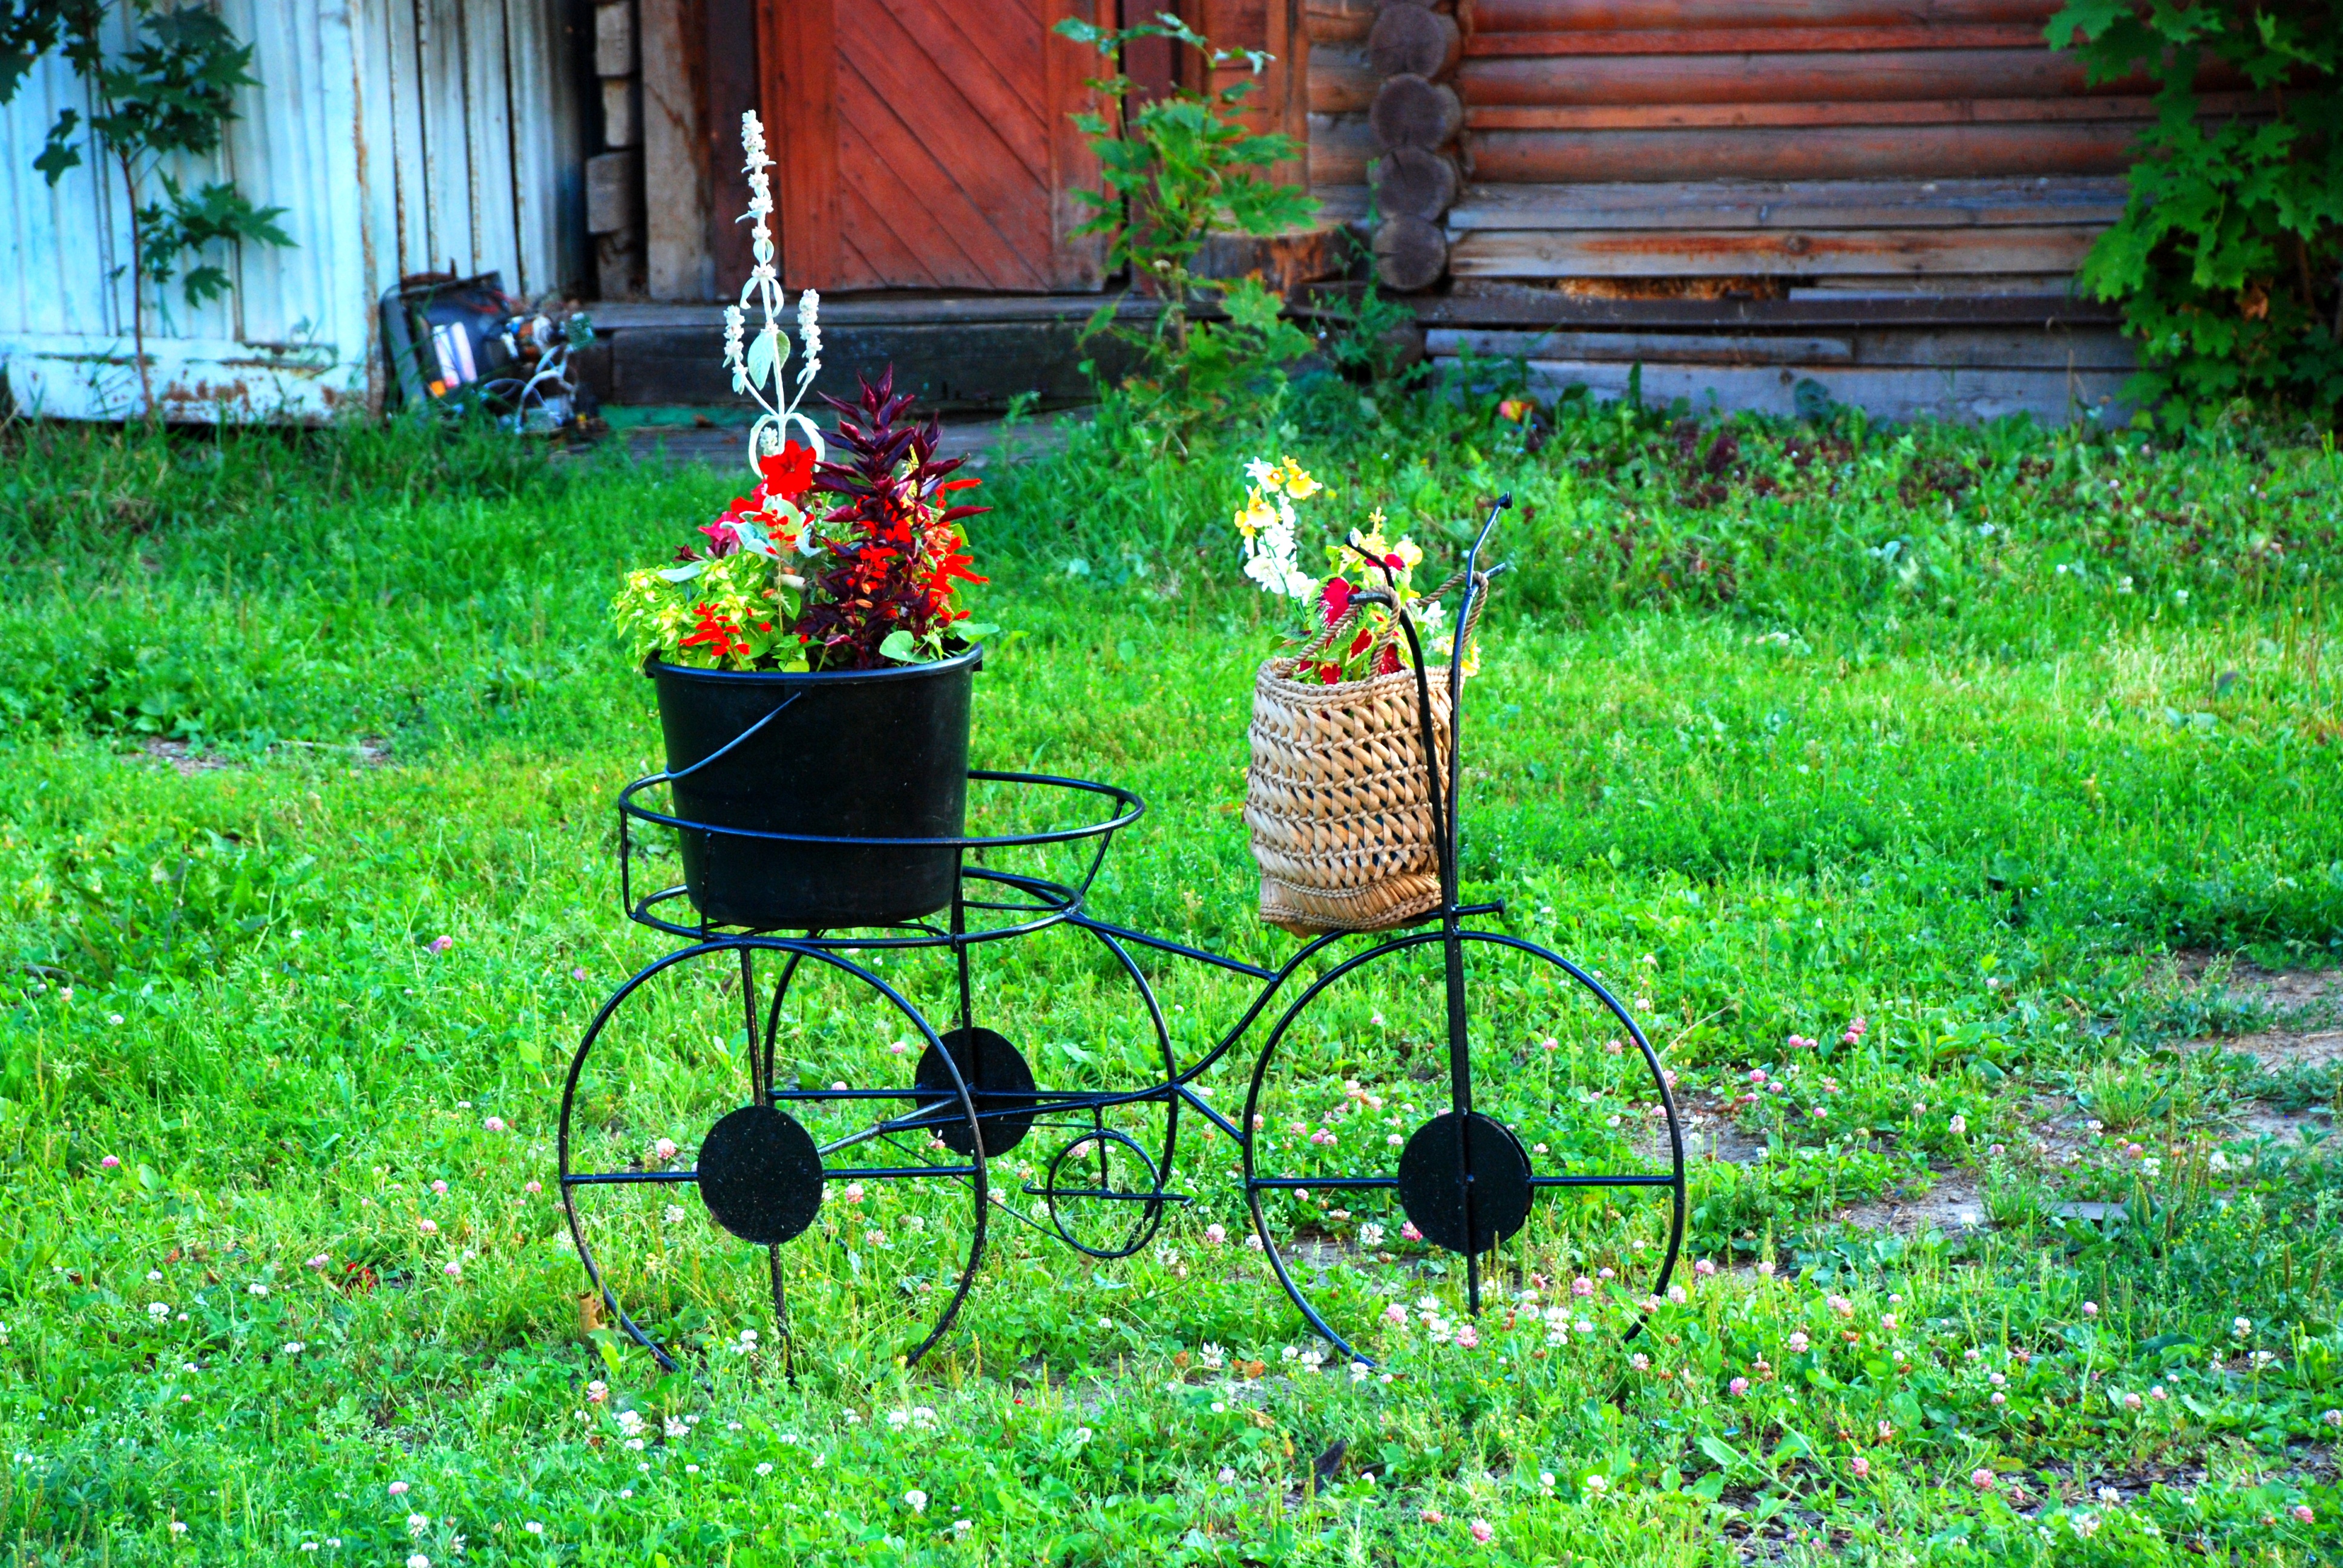
grass, lawn, flower, green, park, backyard, nikon, garden, cool image, moscow, nikkor, russia, woodland, d80, yard, moskau, 18135mmf3556g, 18135mm, nikond80, moscou, izmailovo, outdoor structure